Emerald Pools

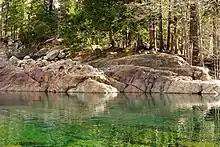
Emerald Pools

Emerald Pools Recreational Area is a series of swimming holes and short hiking trails located on Jordan Creek and the South Yuba River in Nevada County, California, and the Tahoe National Forest. Located downstream of Lake Spaulding, Emerald Pools sits at approximately 4,200 ft (1,067 m) above sea level. The Upper Pools are situated where Jordan Creek and the South Yuba River converge, near the former settlement of Langs, California. The Lower Pools are located 0.75 miles (1.2 km) further downstream of the South Yuba River towards Box Canyon at the base of a waterfall.